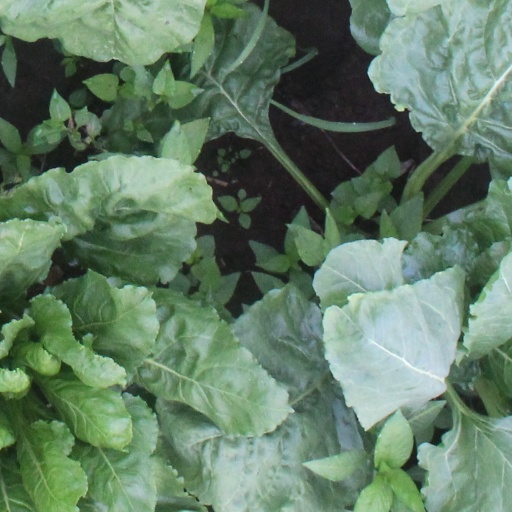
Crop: sugar beet